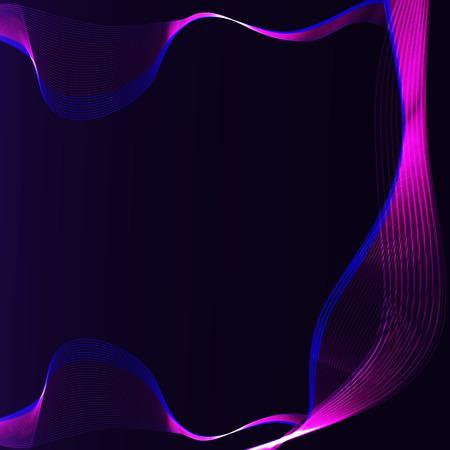
blue and pink wavy shiny ribbon on a dark background vector